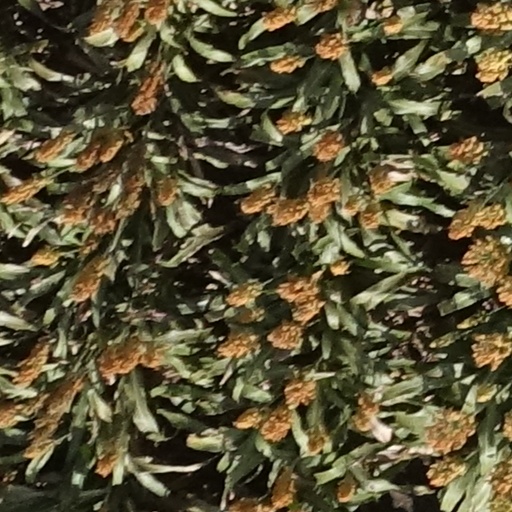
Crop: sorghum